French entry into World War I

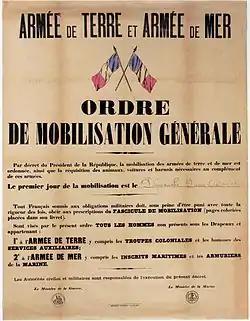
Order for General Mobilisation, 2 August 1914.

World War I largely arose from a conflict between two alliances: the Triple Alliance (Germany, Austria-Hungary, and Italy) and the Triple Entente (France, Russia, and Britain). France had had a military alliance with Russia since 1894, designed primarily to neutralize the German threat to both countries. Germany had a military alliance with.